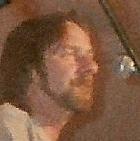
Age: 45